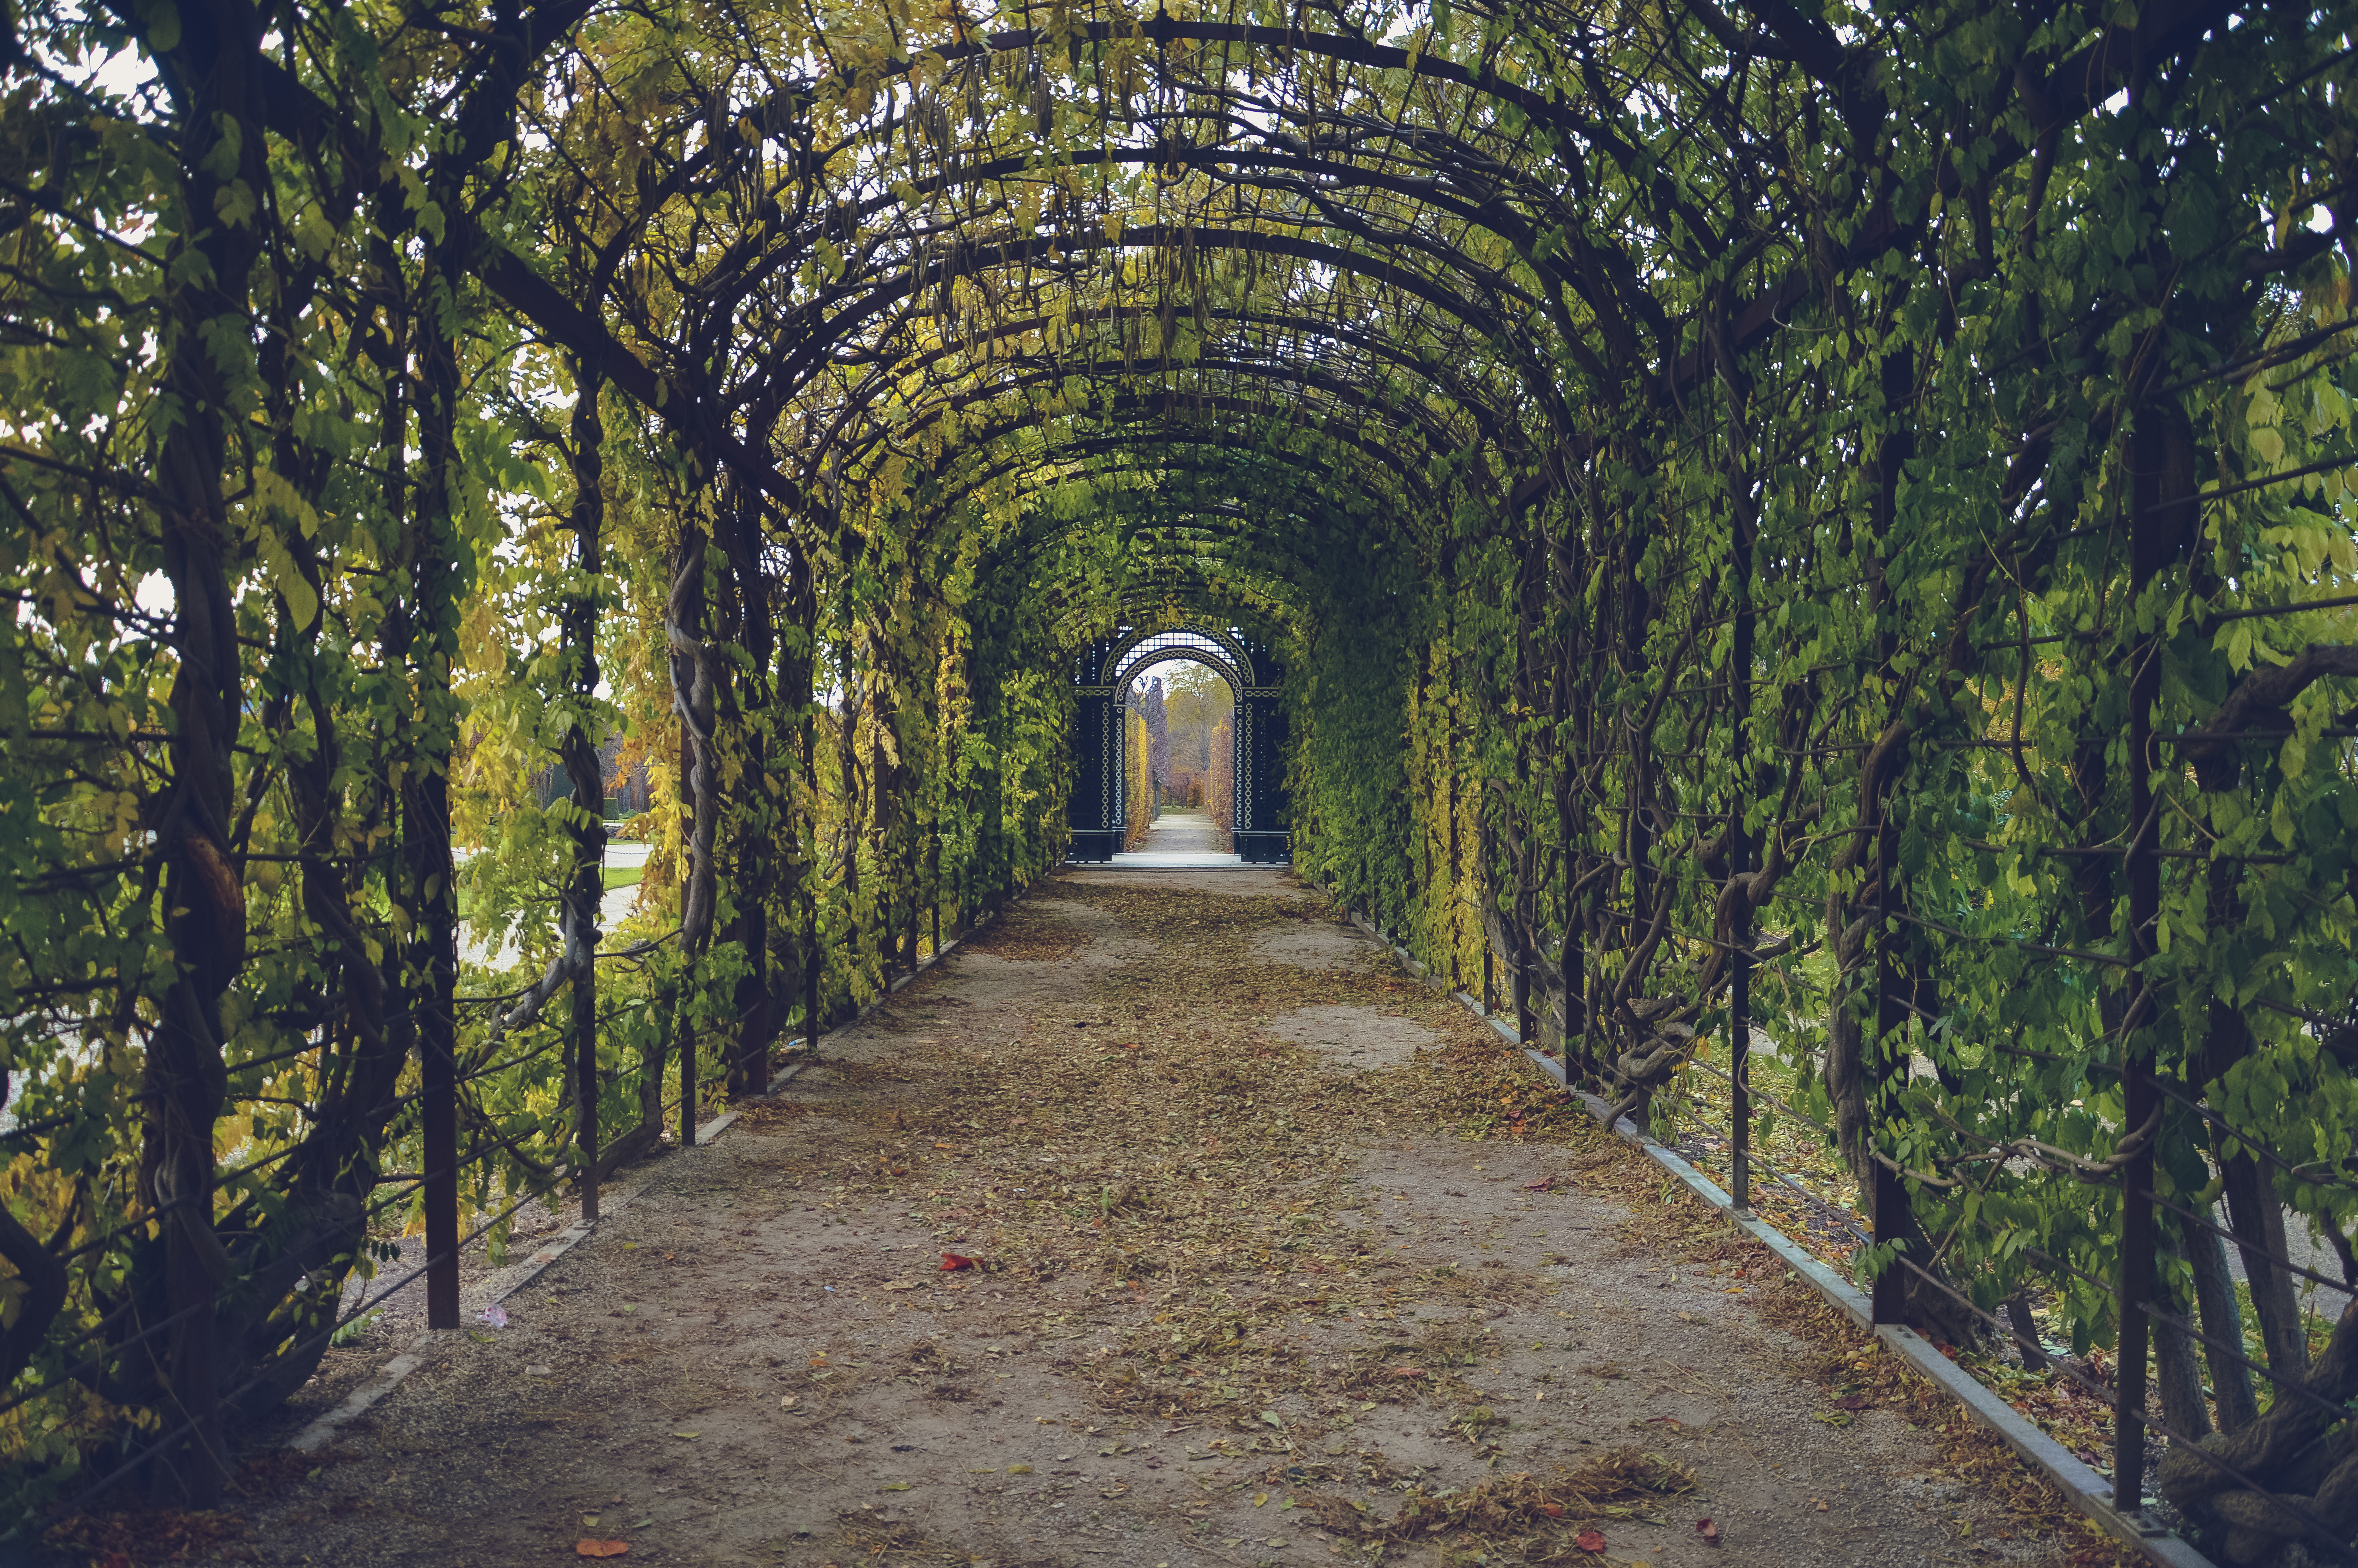
tree, forest, path, tunnel, walk, autumn, park, garden, leaves, monastery, leafs, corridor, way, bindweed